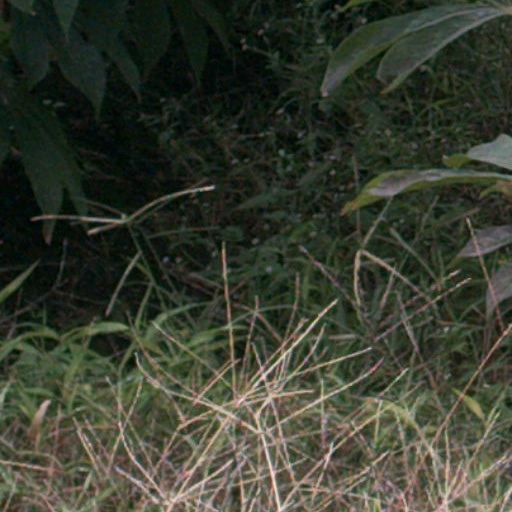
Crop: cassava